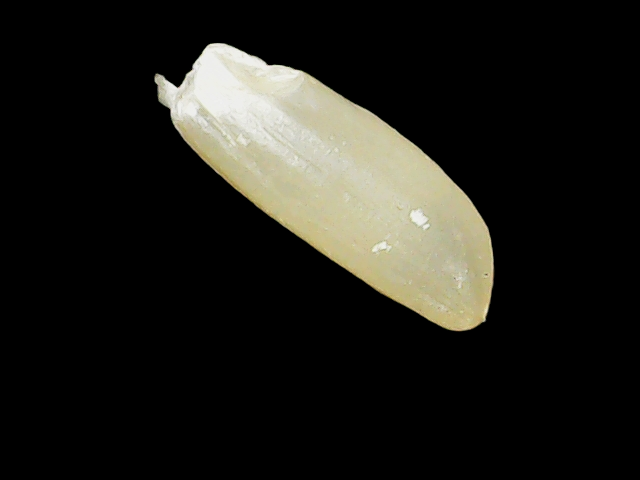
Rice variety: Binadhan12